Dunblane Museum

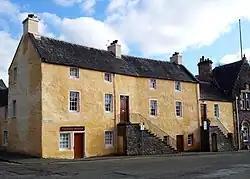
The building in 2013

Dunblane Museum is a historic building in the Scottish town of Dunblane, Stirling. Located in The Cross, immediately to the south of Dunblane Cathedral, it is a Category A listed building dating to the early 17th century. It is home to the Dunblane Museum, which opened in 1943.